Władysław Ludwik Anczyc

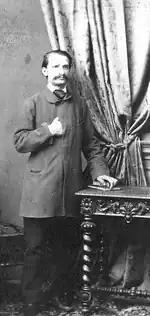
Władysław Ludwik Anczyc, 1860.

Władysław Ludwik Anczyc (12 December 1823, Vilnius – 28 July 1883) was a Polish poet, playwright, publisher, translator and folk activist from the Russian Empire.